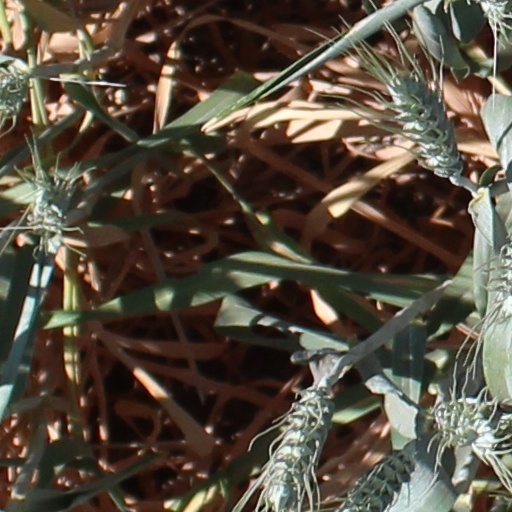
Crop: wheat